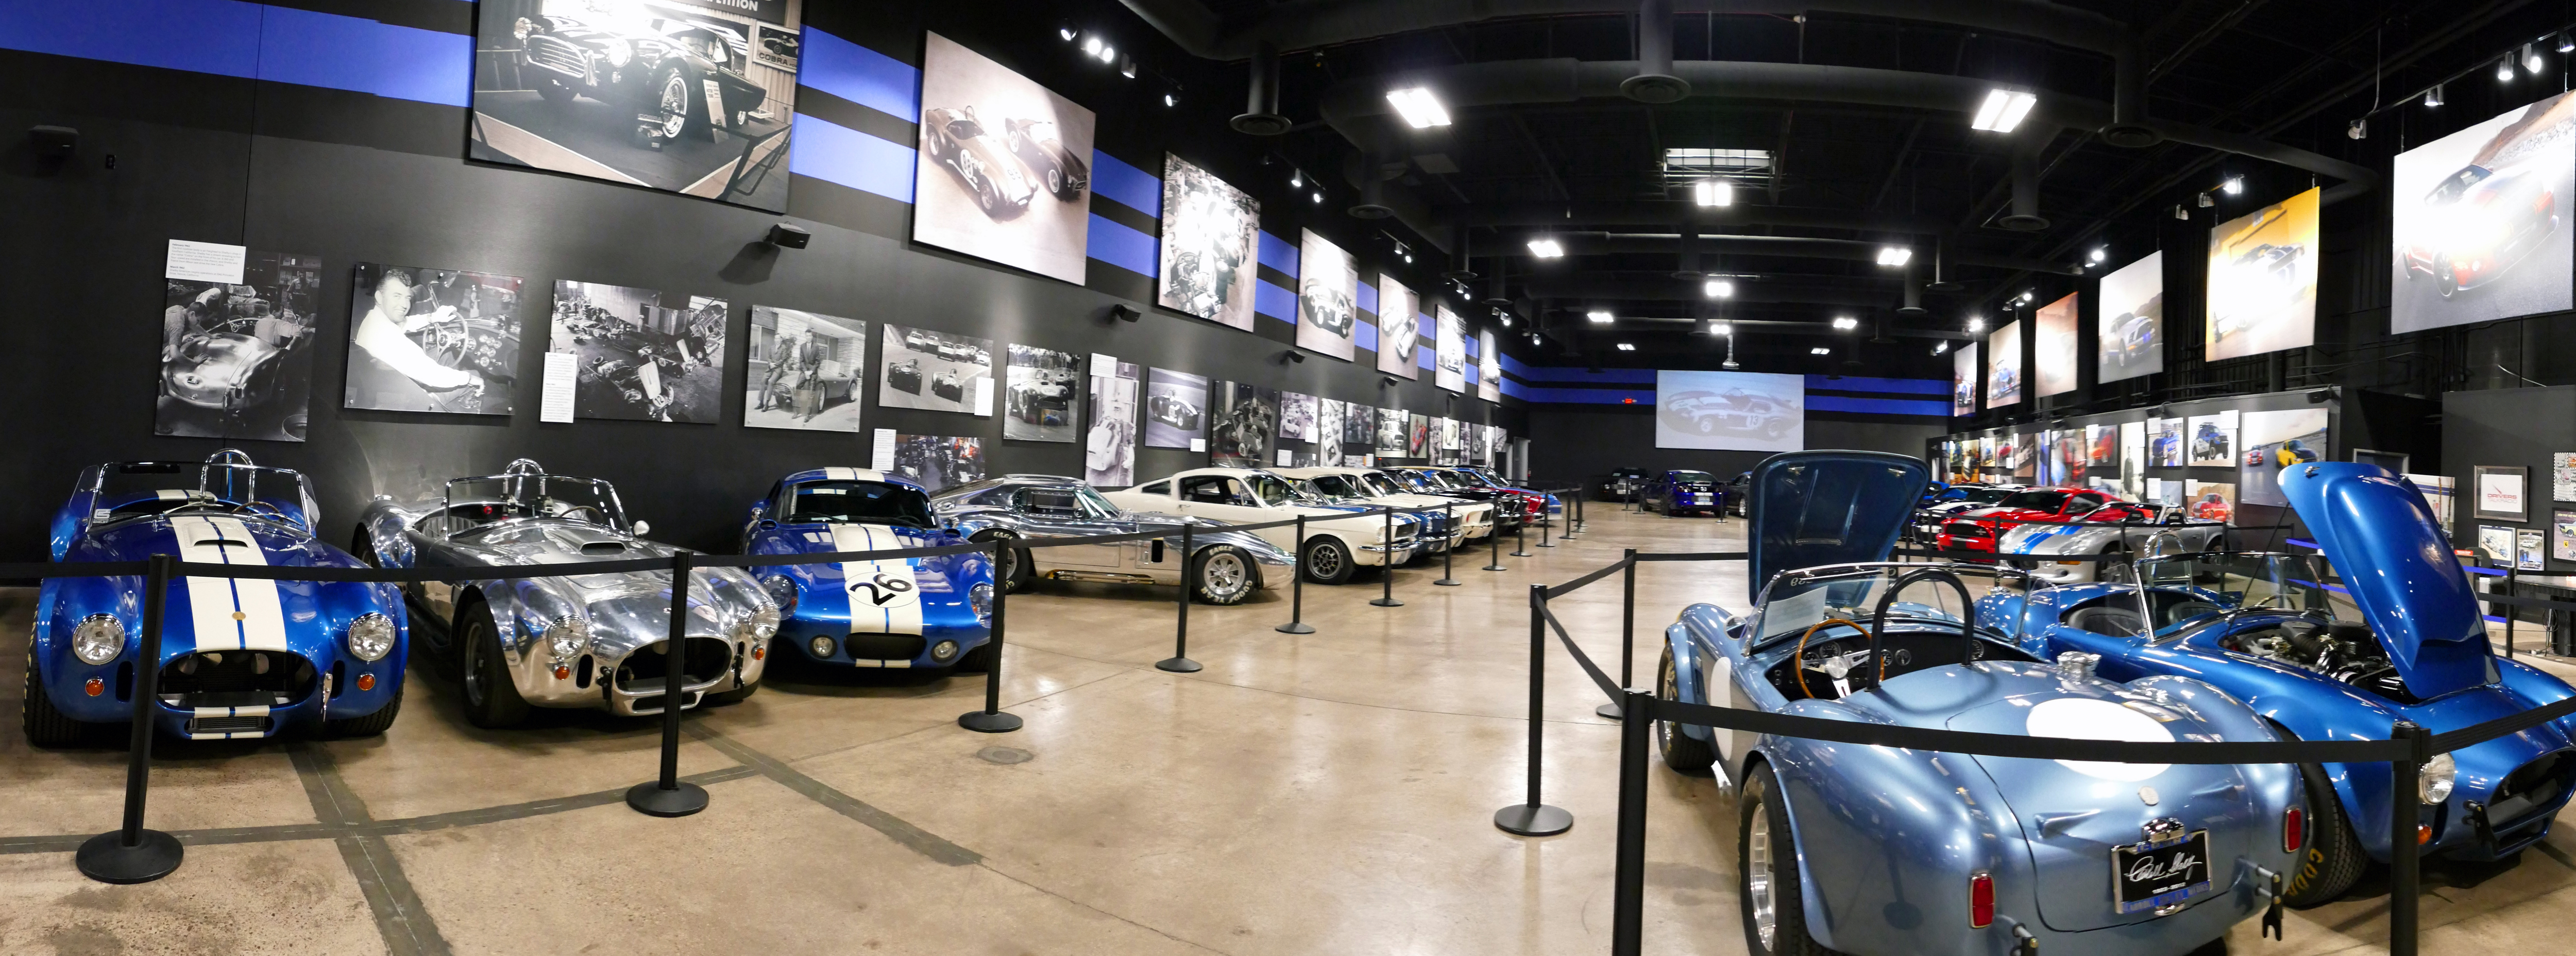
car, transport, vehicle, public transport, sports, cars, autos, shelby, lasvegas, exhibition, lumixfz1000, shelbyheritagecenter, mustangs, cobras, carshow, racingcars, performancecars, supercars, carrollshelby, auto show, land vehicle, automobile make, sport venue